Question: Please indicate a possible affordance area of the motorcycle that can be used for sitting on
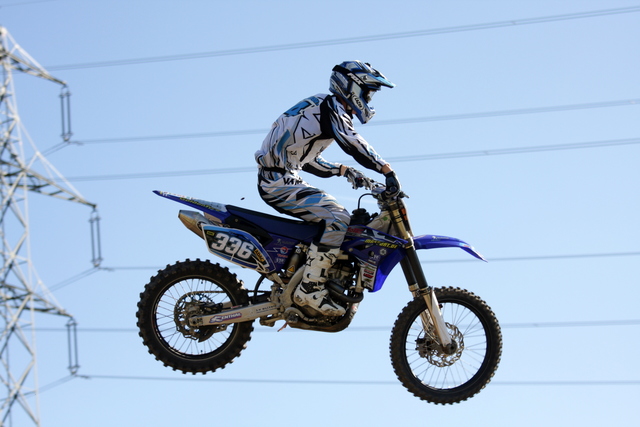
Answer: [223.5, 205, 367.5, 246]